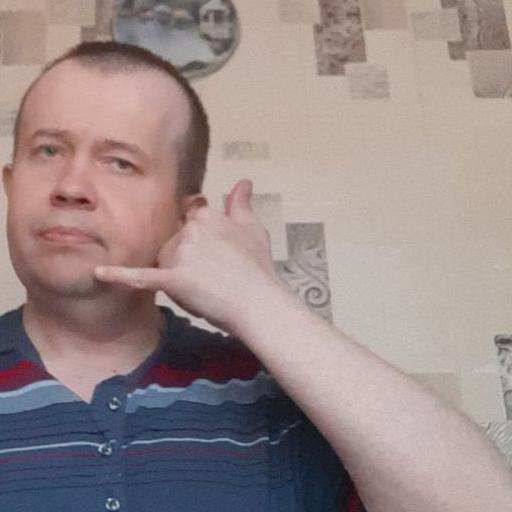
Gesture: call